Cetrimide agar

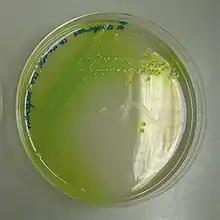
"P. aeruginosa" with yellow-green pycocyanin-pigment on cetrimid agar-agar

Cetrimide agar is a type of agar used for the selective isolation of the gram-negative bacterium, "Pseudomonas aeruginosa". As the name suggests, it contains cetrimide, which is the selective agent against alternate microbial flora. Cetrimide also enhances the production of "Pseudomonas" pigments such as pyocyanin and pyoverdine, which show a characteristic blue-green and yellow-green colour, respectively.